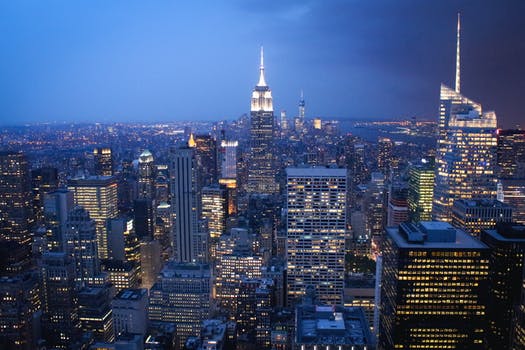
Label: No Watermark